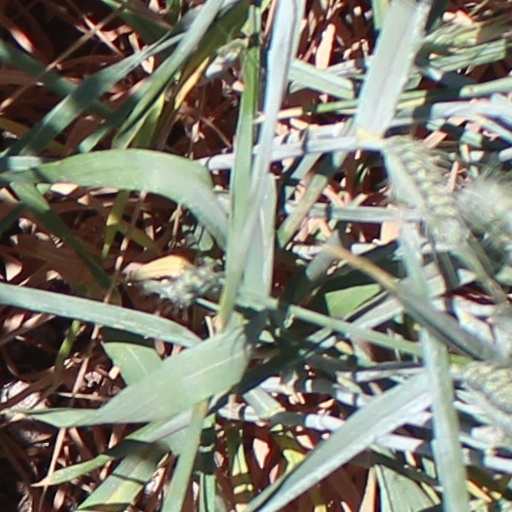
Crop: wheat